Pulmonary alveolus

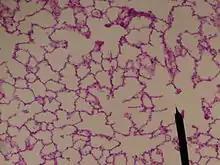
A histologic slide of a human alveolar sac

There are three major types of alveolar cell. Two types are pneumocytes or pneumonocytes known as type I and type II cells found in the alveolar wall, and a large phagocytic cell known as an alveolar macrophage that moves about in the lumens of the alveoli, and in the connective tissue between them. Type I cells, also called type I pneumocytes, or type I alveolar cells, are squamous, thin and flat and form the structure of the alveoli. Type II cells, also called type II pneumocytes or type II alveolar cells, release pulmonary surfactant to lower surface tension, and can also differentiate to replace damaged type I cells.